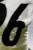
Number: 6